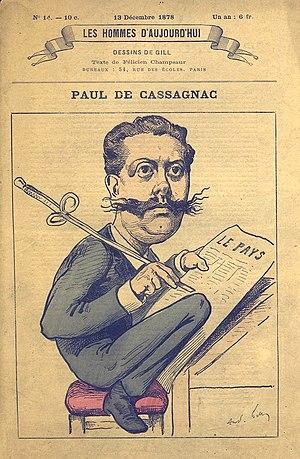
Paul Adolphe Marie Prosper Granier de Cassagnac, dit Paul de Cassagnac, Paris, 1842 - Saint-Viâtre, 1904) est un journaliste politique, un député bonapartiste d'extrême droite et un duelliste français.
Les Hommes d'aujourd'hui est une revue à intention littéraire et satirique, fondée par l'écrivain et journaliste Félicien Champsaur et le dessinateur André Gill en 1878. Reprise par Léon Vanier en 1885, elle disparaît en 1899.